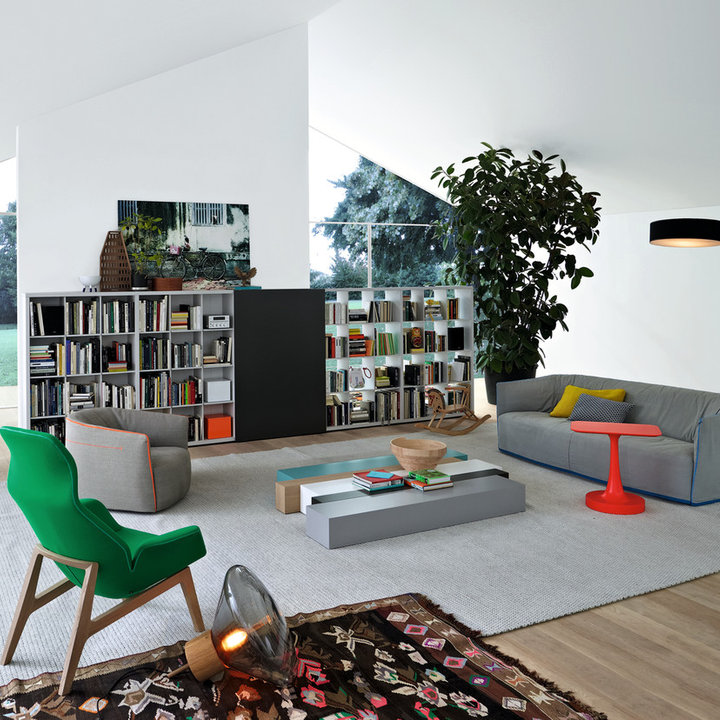
Style: Scandinavian